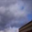
Label: cloud